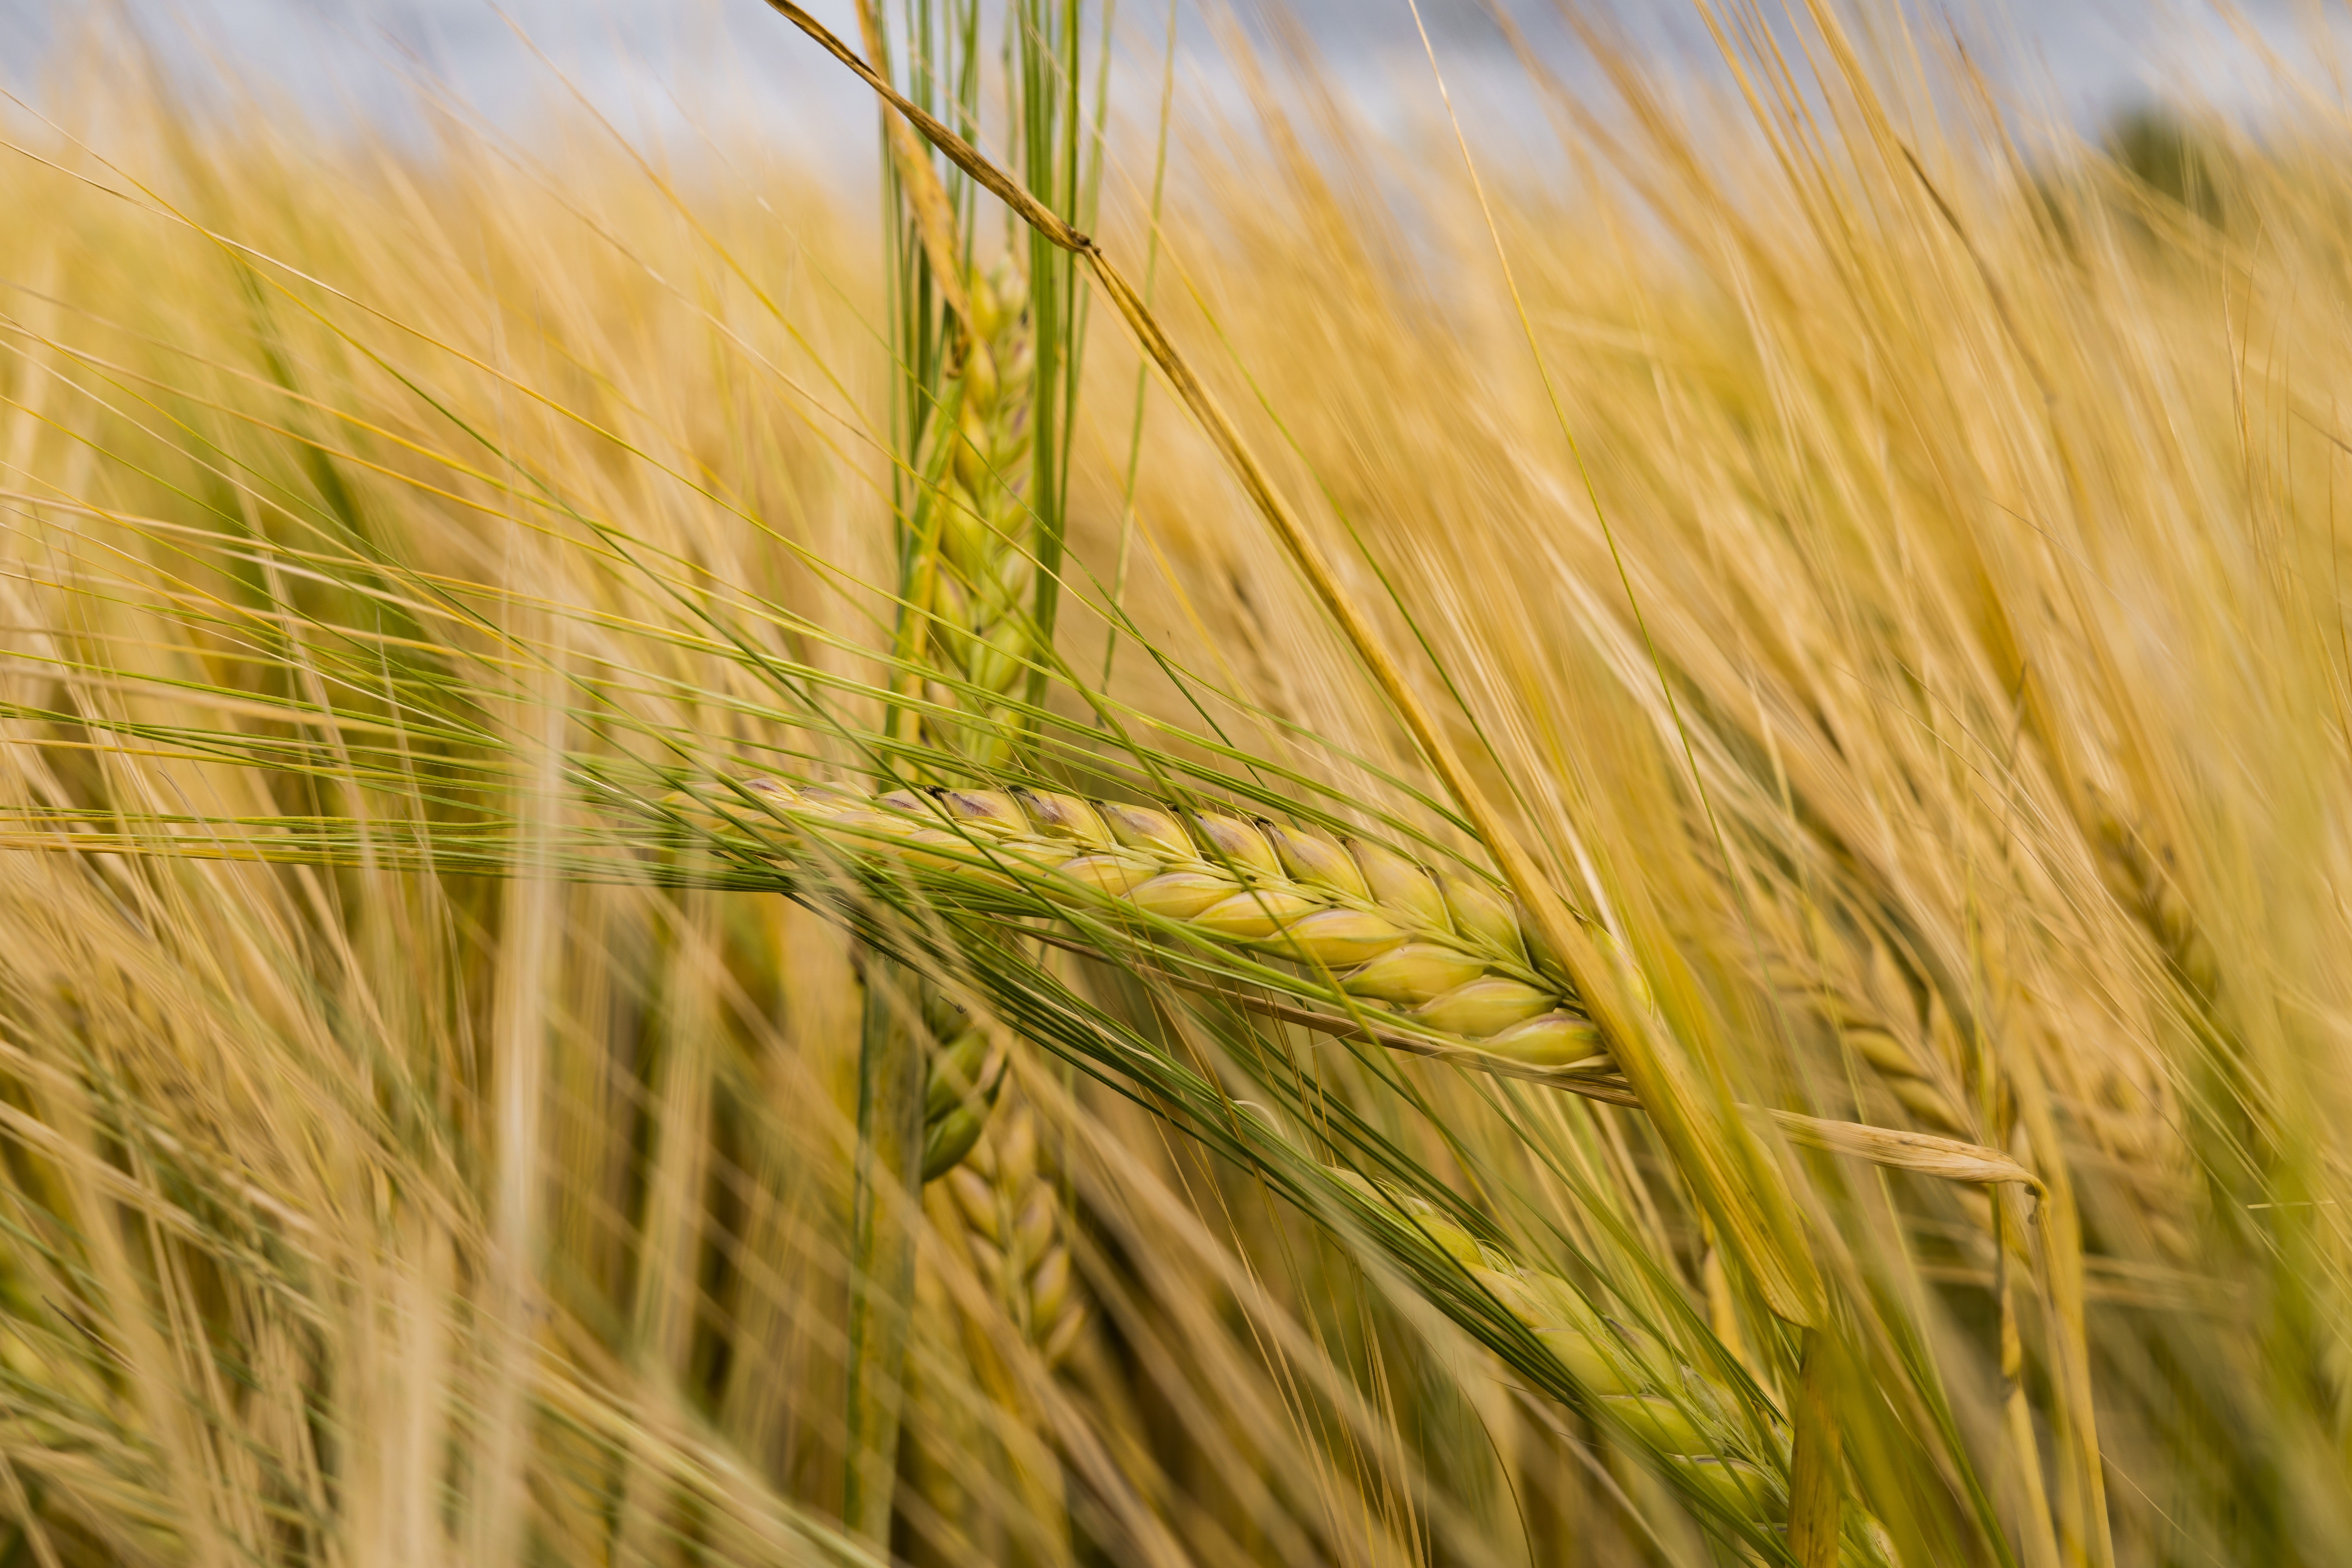
barley, rye, triticale, hordeum, einkorn wheat, food grain, grain, Khorasan wheat, malt, cereal germ, emmer, plant, cereal, wheat, field, crop, durum, agriculture, grass, grass family, dinkel wheat, whole grain, flowering plant, Elymus repens, food, oat, paddy field, poales, avena, plant stem, harvest